CLODO

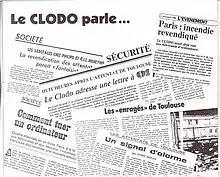
Le CLODO Parle (The CLODO Speaks), the 1984 CLODO interview by Terminal magazine

Committee for Liquidation or Subversion of Computers (CLODO being a slang word for the homeless) was a French neo-Luddite anarchist organization that attacked computer and telecommunications companies in the early 1980s. The group was motivated by concerns over the growing ubiquity of telecommunications and potential misuse of computers by governments to strip freedoms from the general population. CLODO's targets were mainly located in Toulouse, France. CLODO carried out attacks in 1980 and 1983 with a two-year hiatus in-between; targets included: CII Honeywell Bull, International Computers Limited, and Sperry.